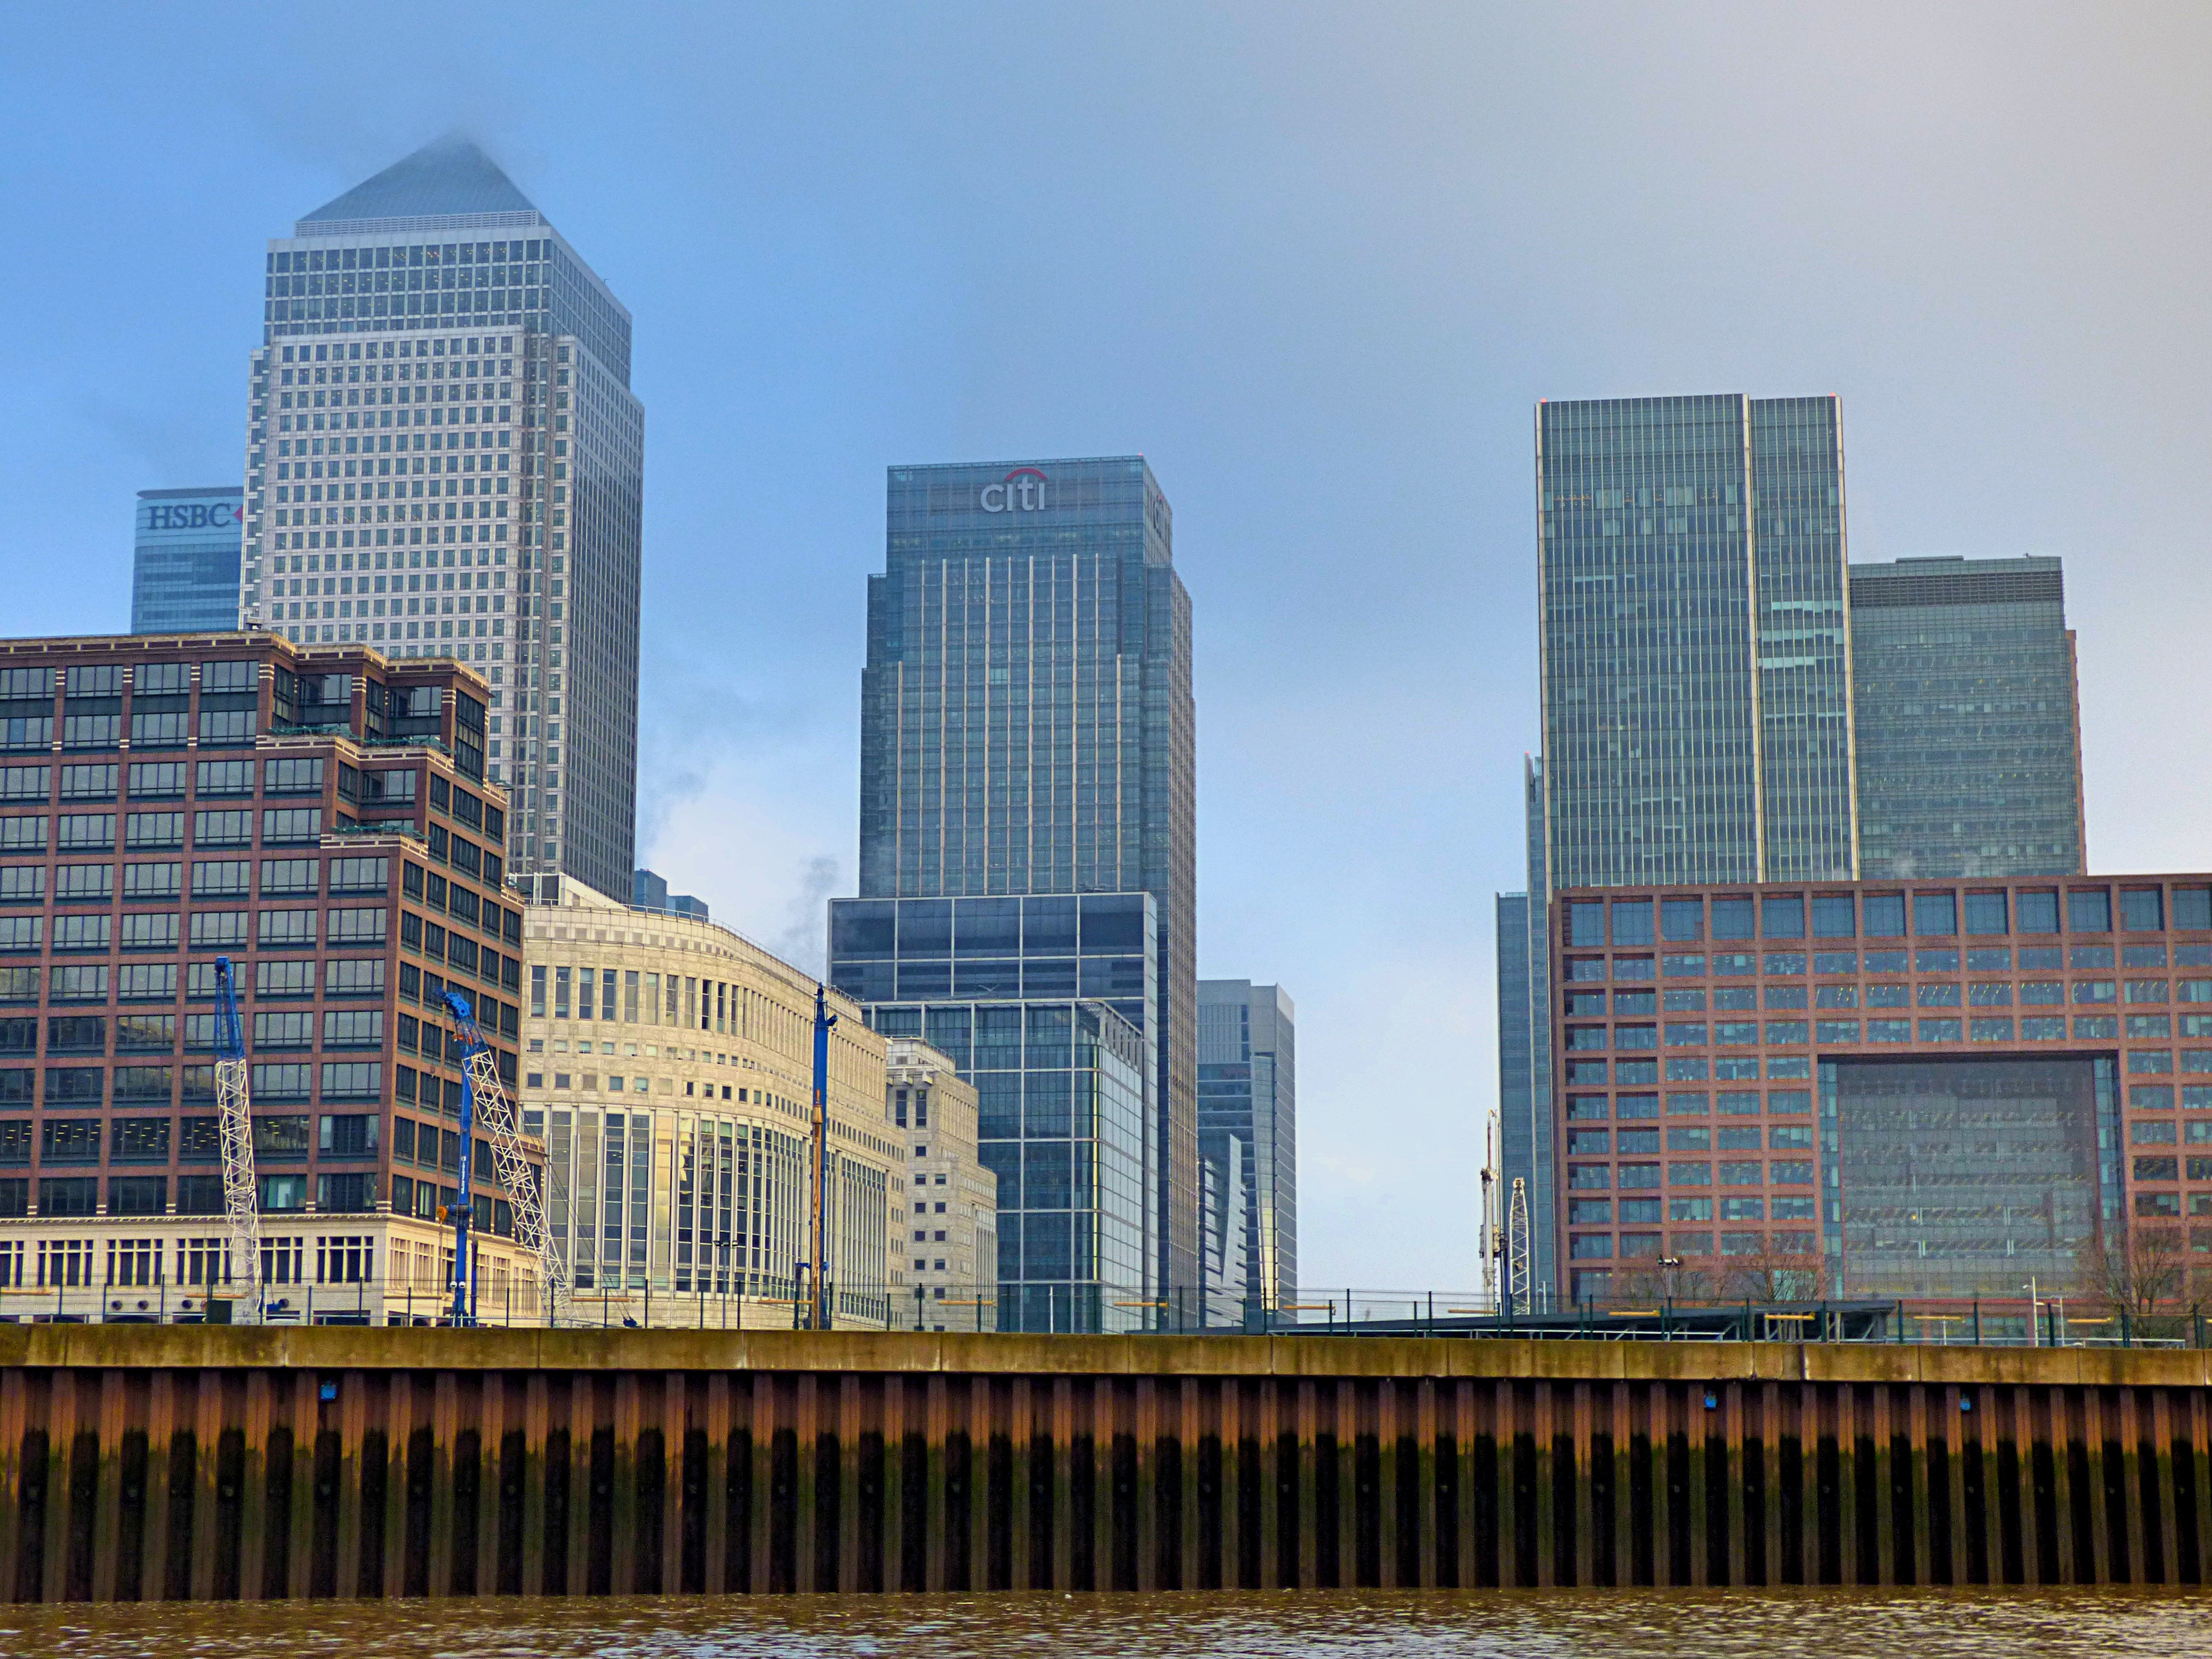
water, architecture, sky, bridge, skyline, night, view, building, city, skyscraper, urban, river, cityscape, downtown, travel, dusk, europe, reflection, tower, office, landmark, facade, blue, business, attraction, tourism, modern, tower block, uk, england, capital, london, british, famous, britain, united, kingdom, thames, metropolis, london skyline, london city, urban area, london night, human settlement, metropolitan area